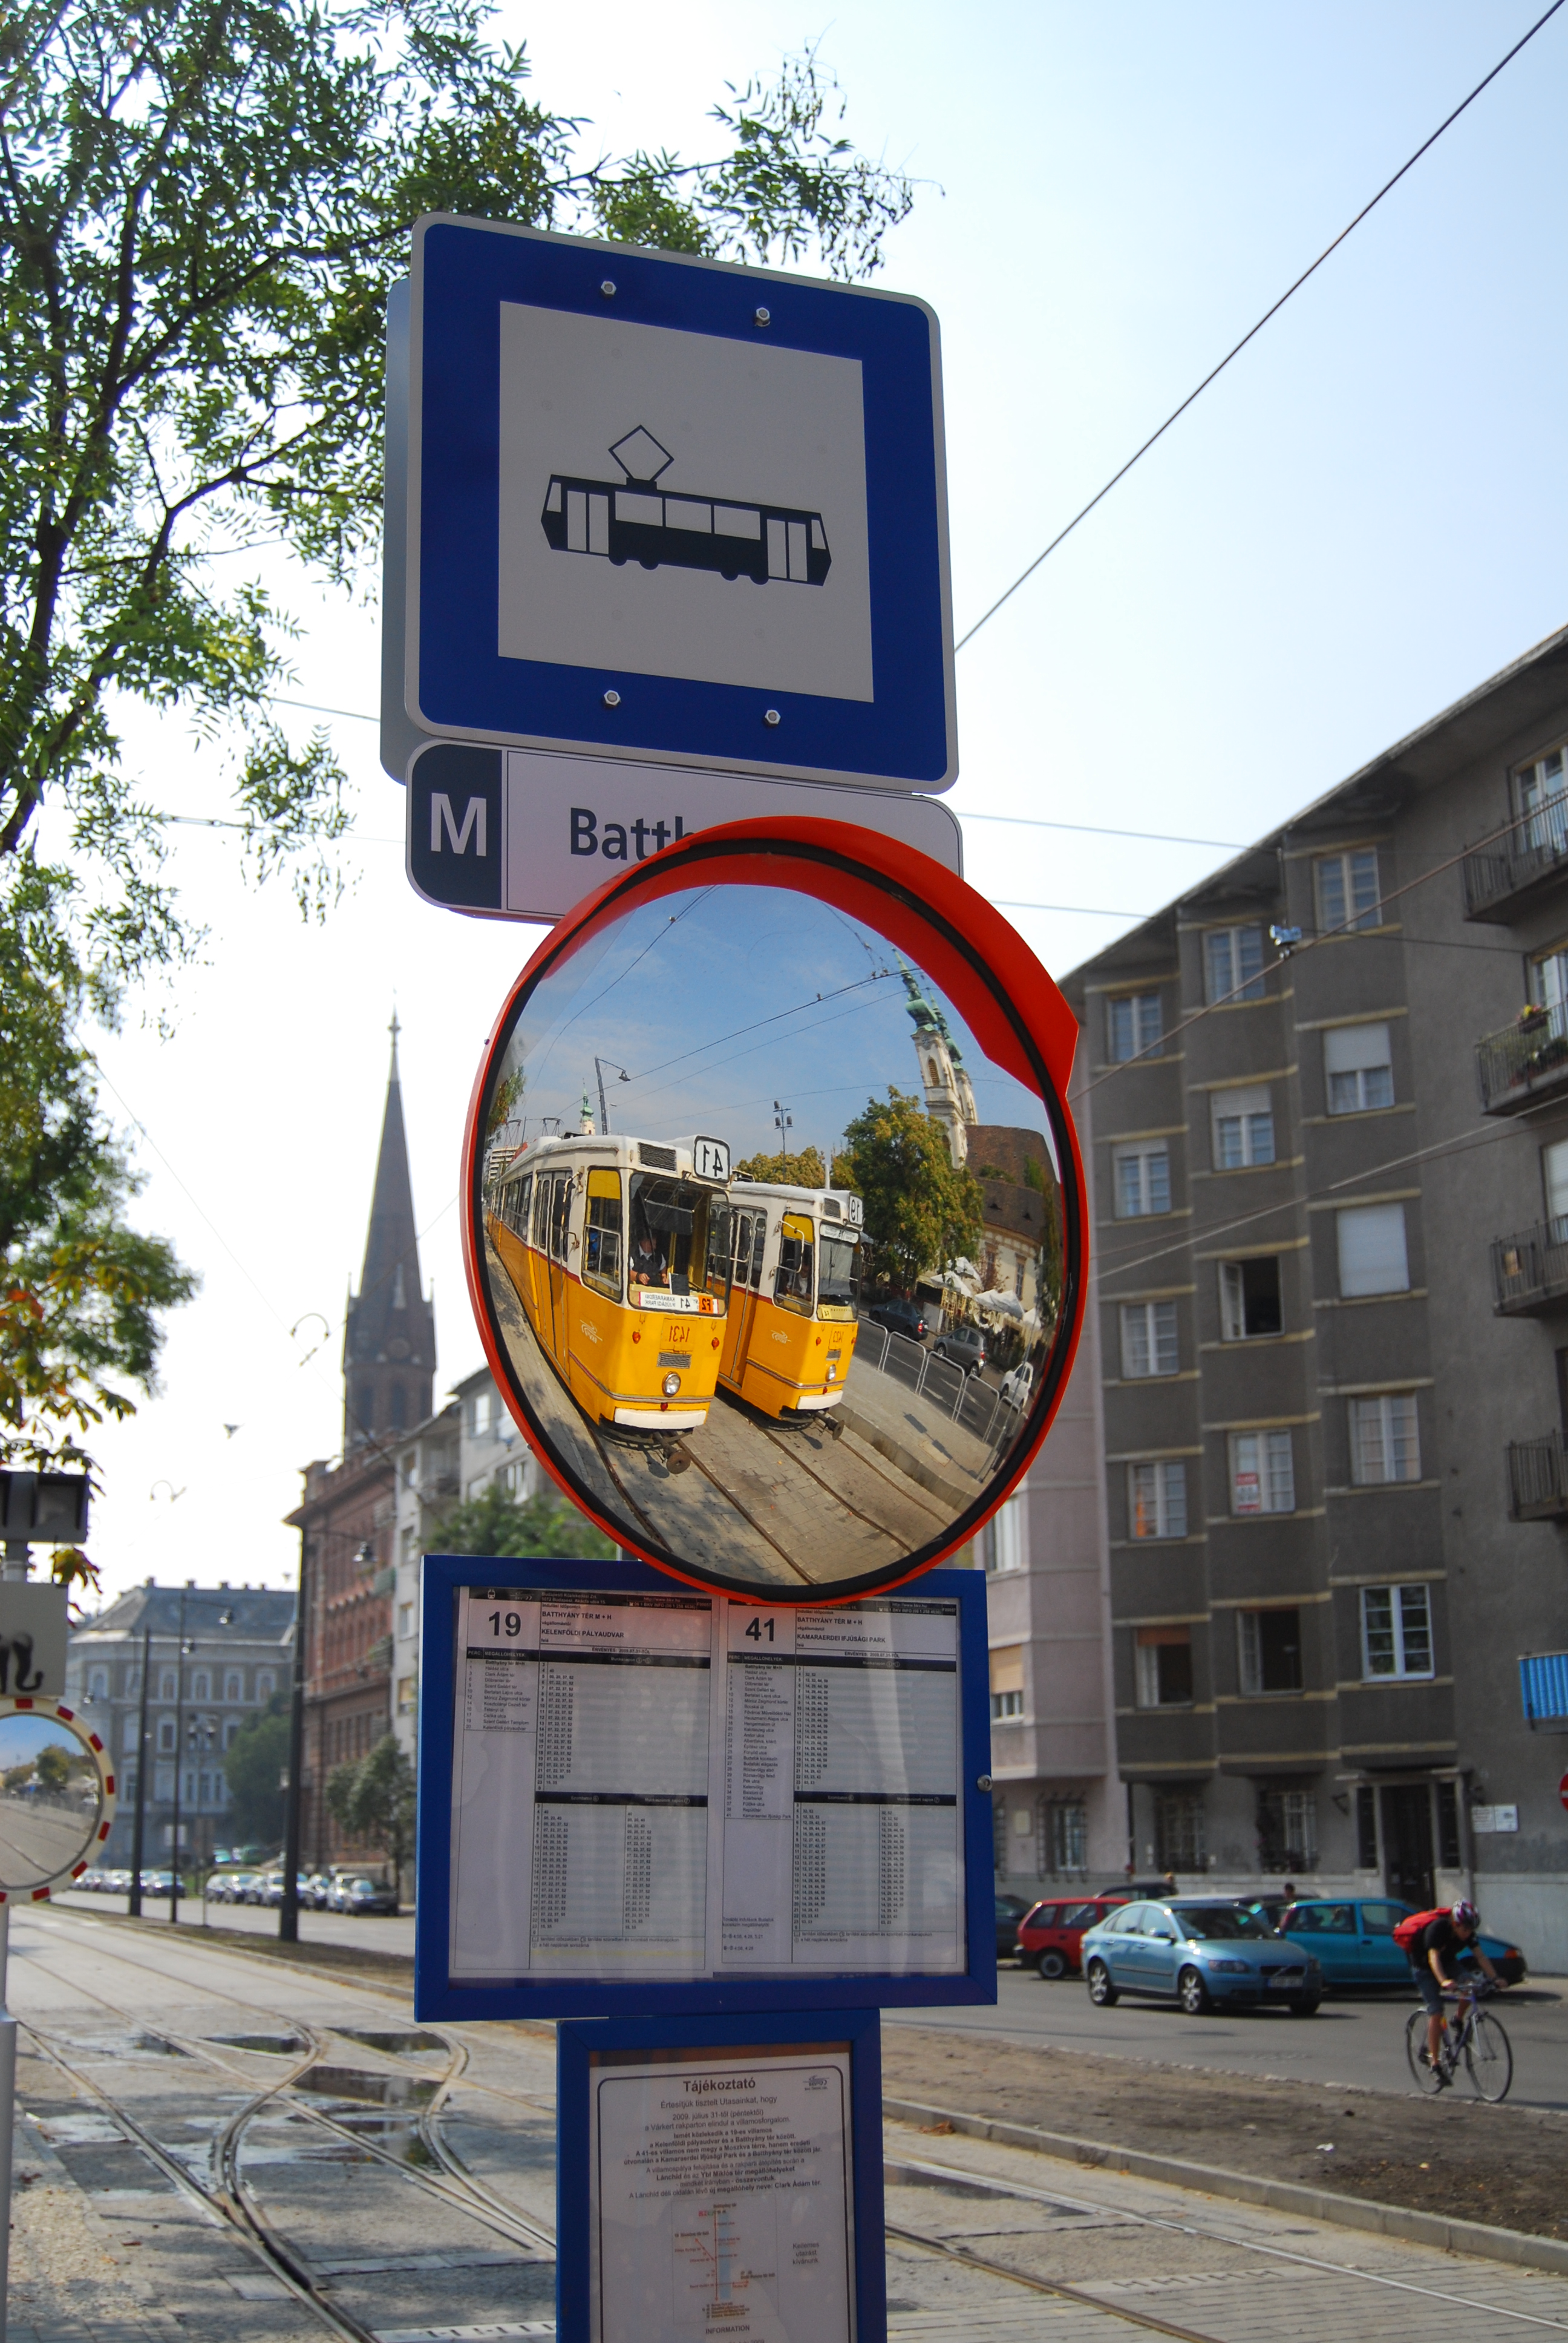
outdoor, road, street, city, advertising, downtown, transport, sign, reflection, signage, lighting, traffic light, creativecommons, cc0, publicdomain, mirror, nocopyright, reflections, 2d, carloszgz, original, cmstoolsphotoring, freeculturalworks, openlicense, freepictures, miroir, espejo, reflejos, reflets, glace, copyleft, norightsreserved, torepost, budapest, billboard, traffic sign, display device